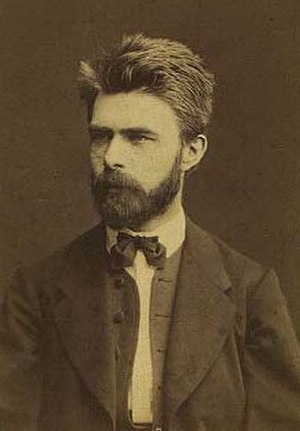
Søren Ludvig Tuxen (1850-1919)
Søren Ludvig Tuxen var klassisk filolog, undervisningsinspektør, professor, dr.phil., Ridder af Dannebrog. Han var far til Poul Tuxen.